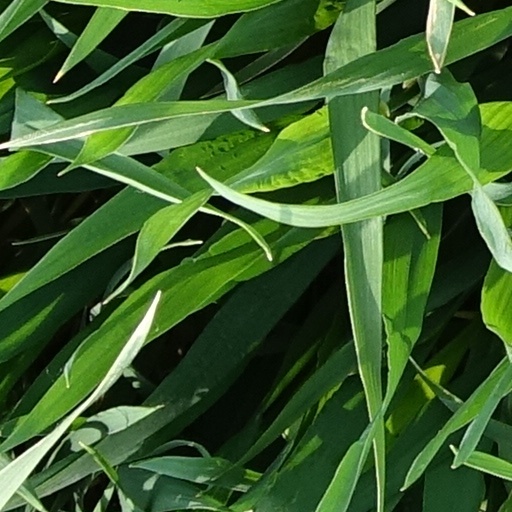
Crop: wheat